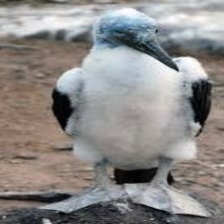
Species: ABBOTTS BOOBY
Scientific name: PAPASULA ABBOTTI